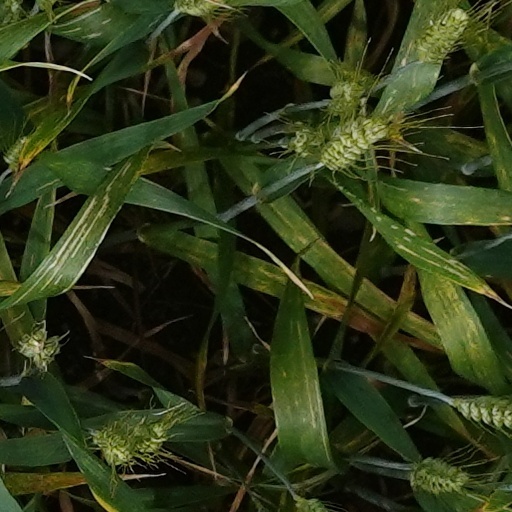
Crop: wheat